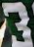
Number: 3